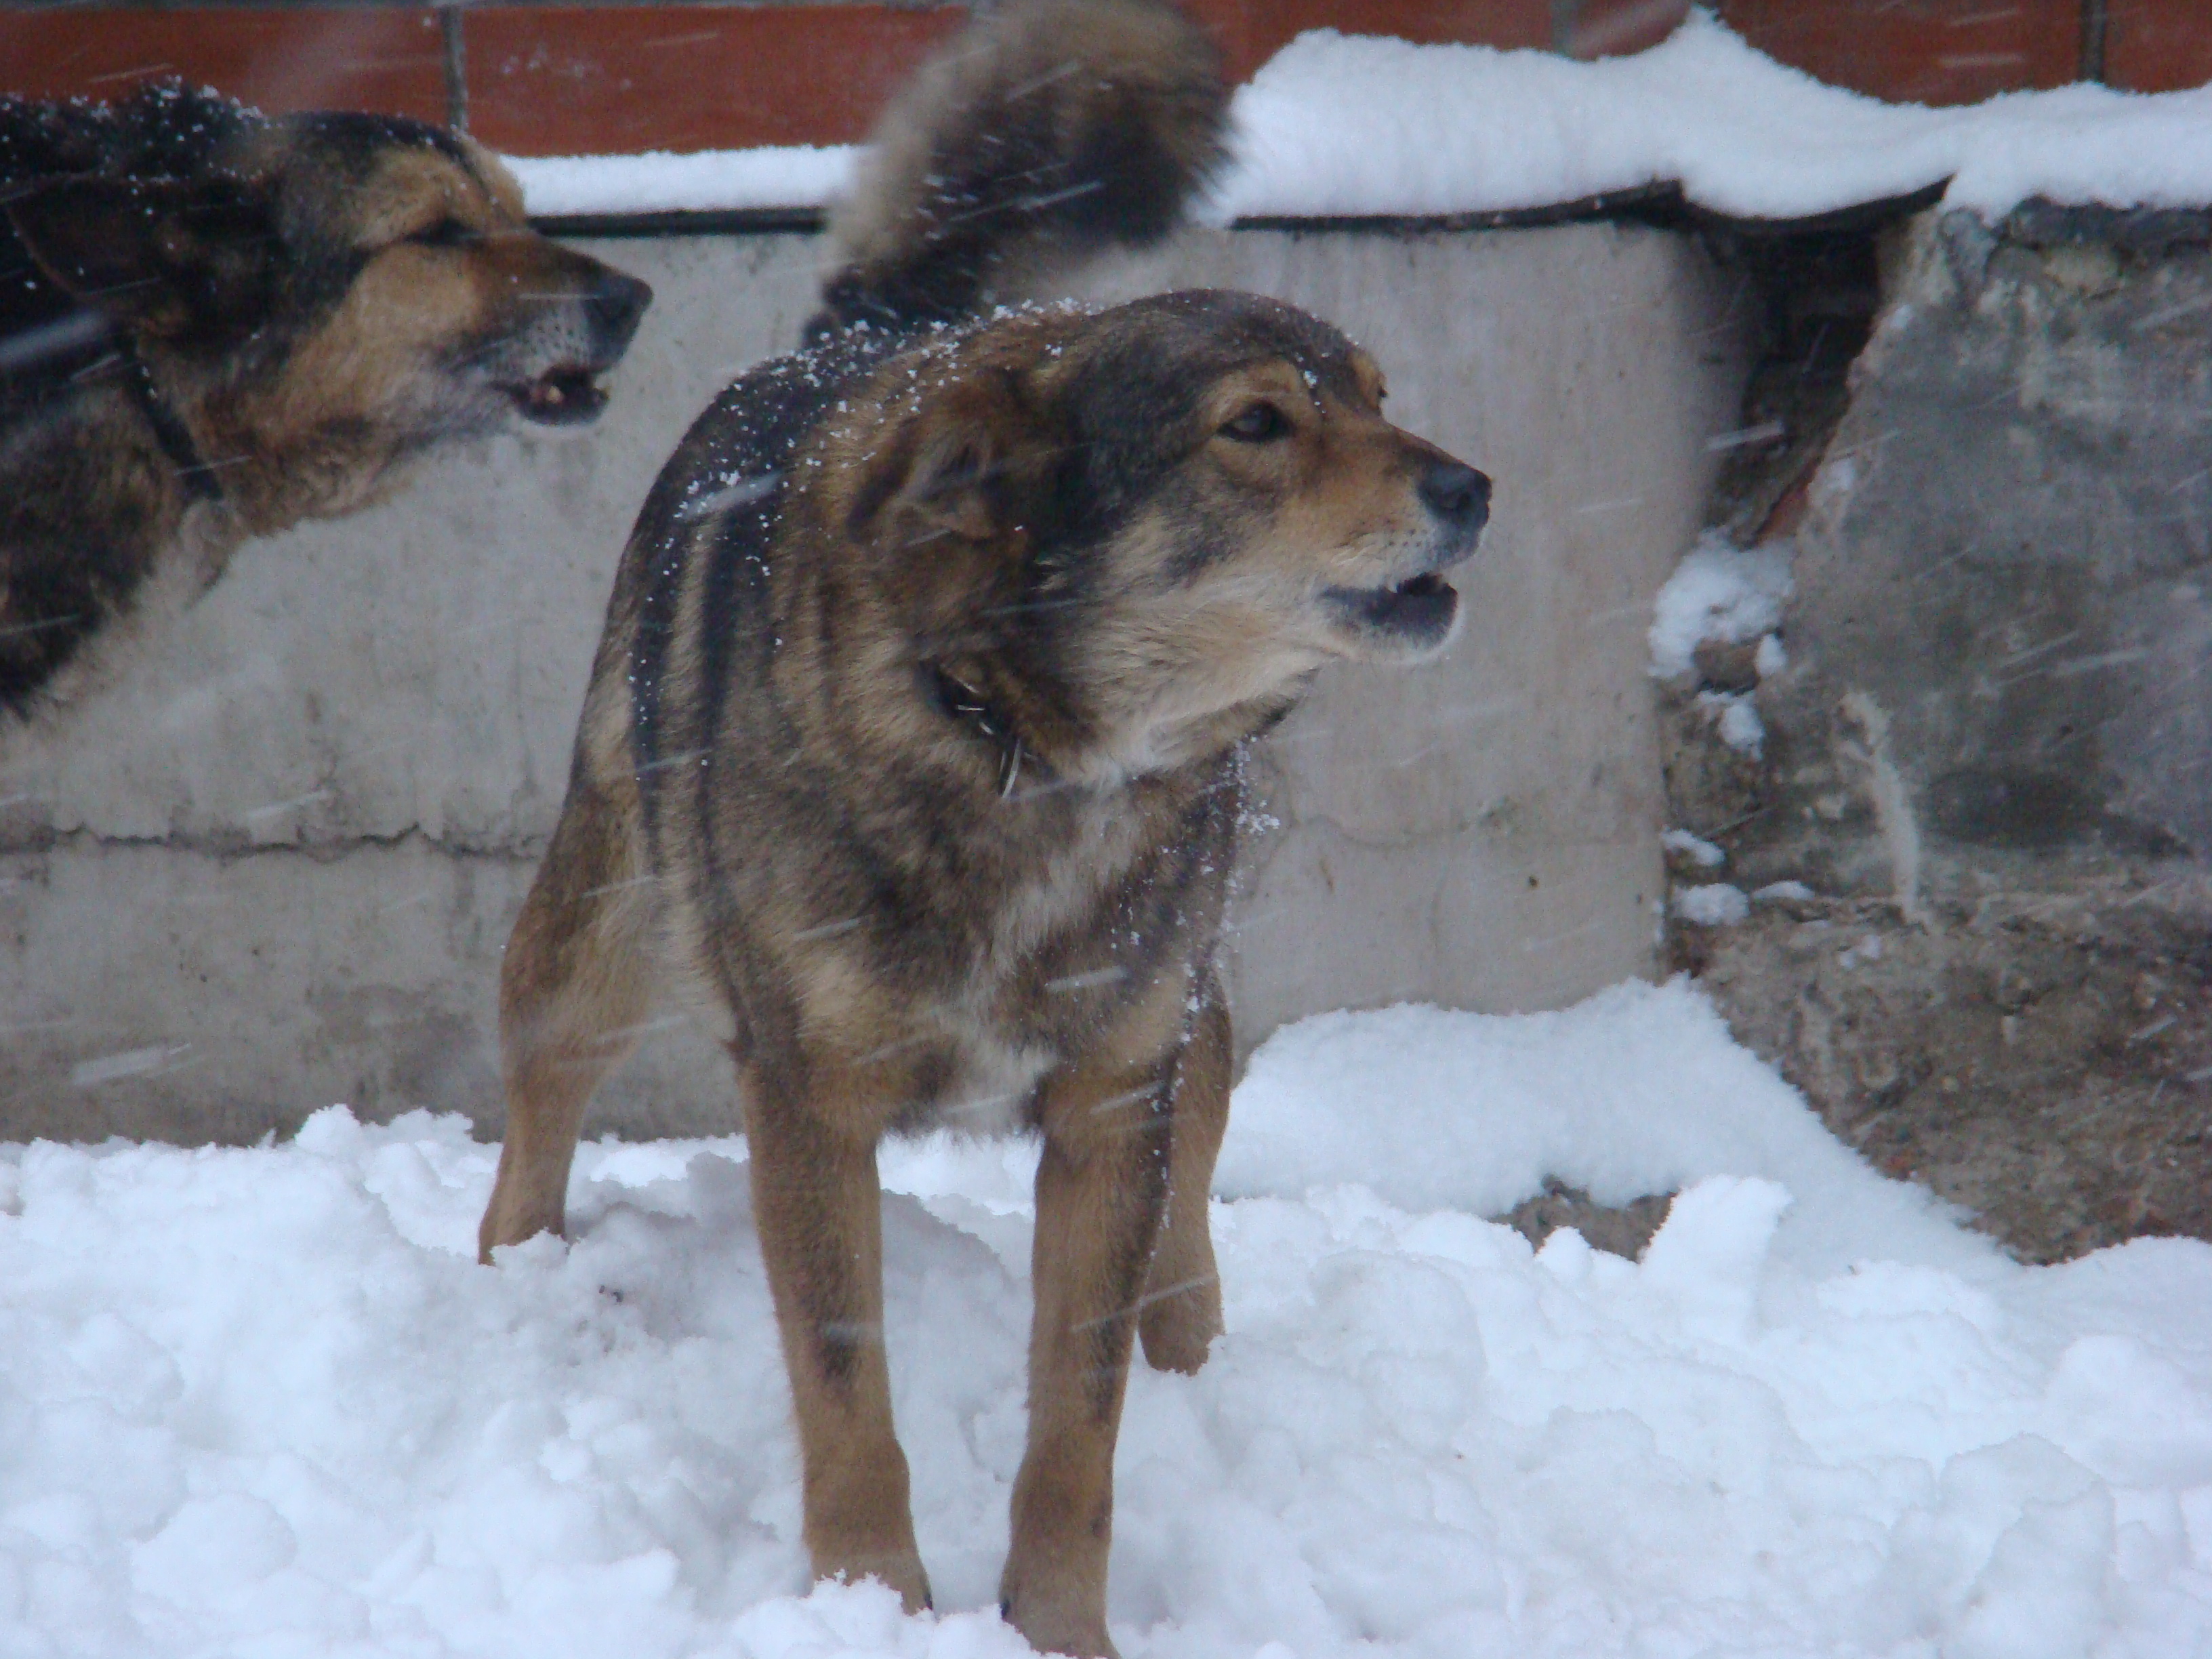
snow, winter, dog, pet, weather, mammal, pets, dogs, animals, vertebrate, sony, moscow, russia, moskau, moscou, dsc, h9, streetdogs, dsch9, street dog, dog like mammal, wolfdog, dog breed group, greenland dog, dog crossbreeds